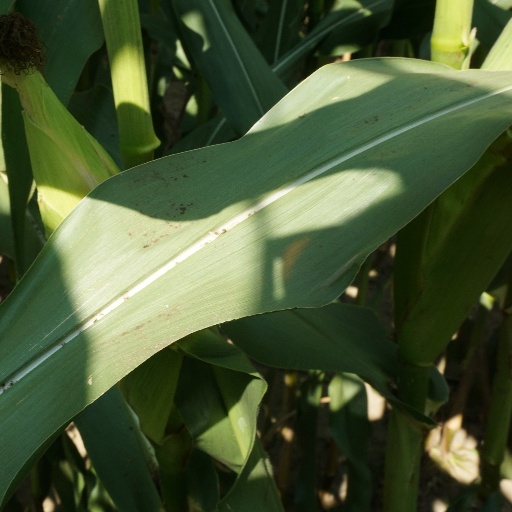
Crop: maize; corn